List of Chongqing Rail Transit stations

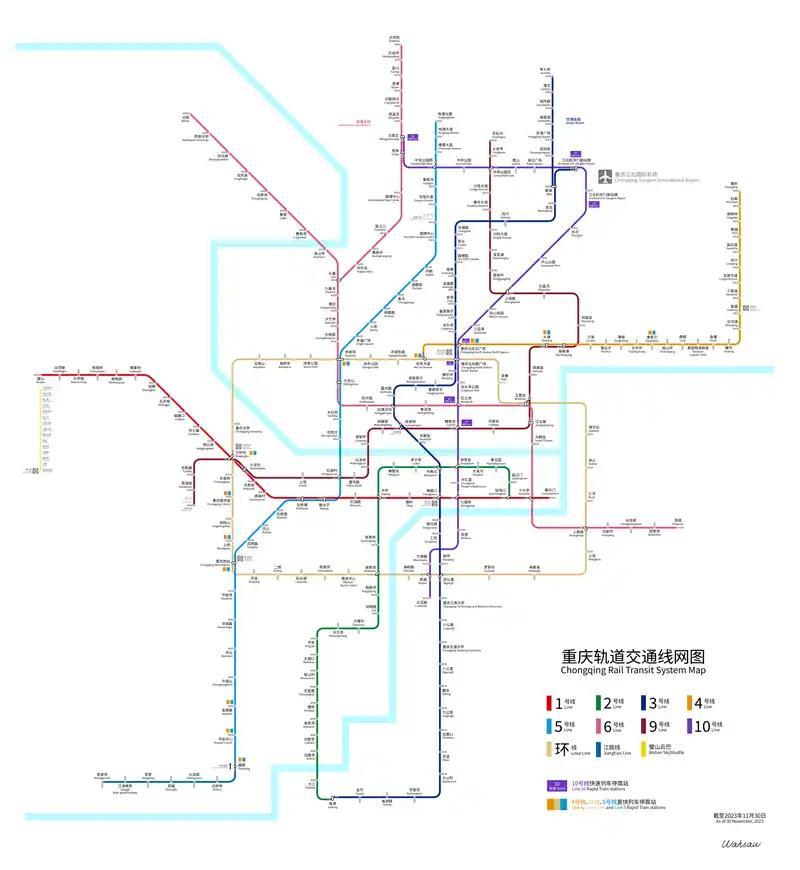
Map of Chongqing Rail Transit

The following is a list of stations found within Chongqing Rail Transit.